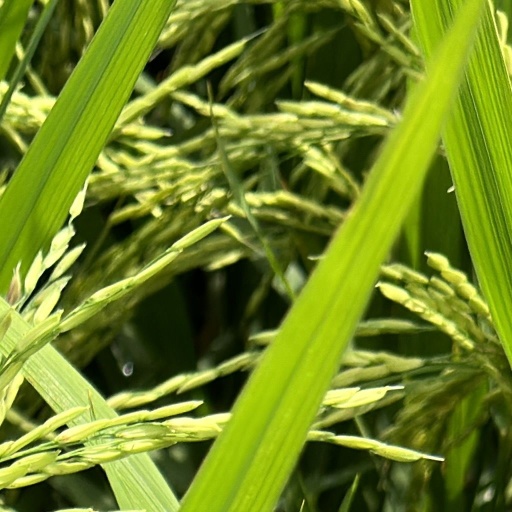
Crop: rice